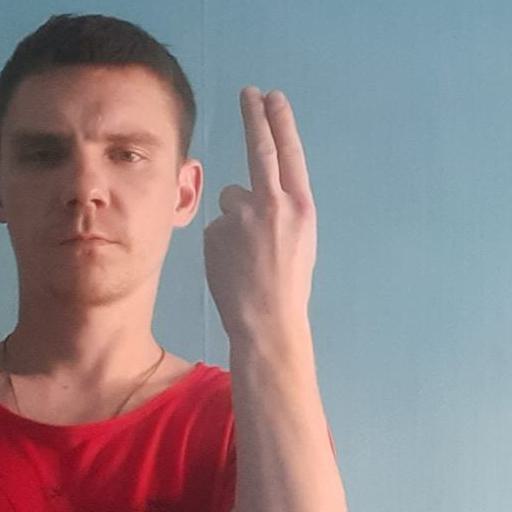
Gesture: two_up_inverted